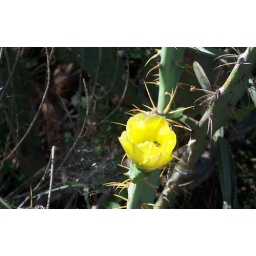
Clicked this in the forest - the forest guard said that peacocks like to eat this flower